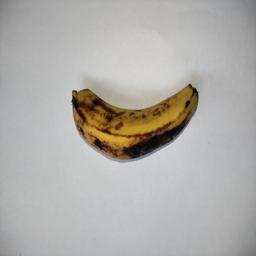
Banana variety: Sagor Kola